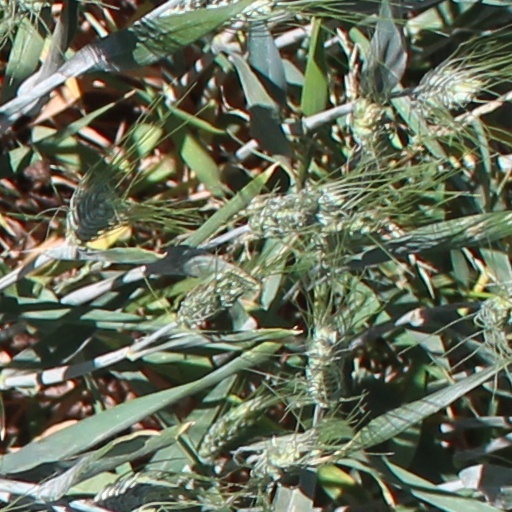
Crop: wheat